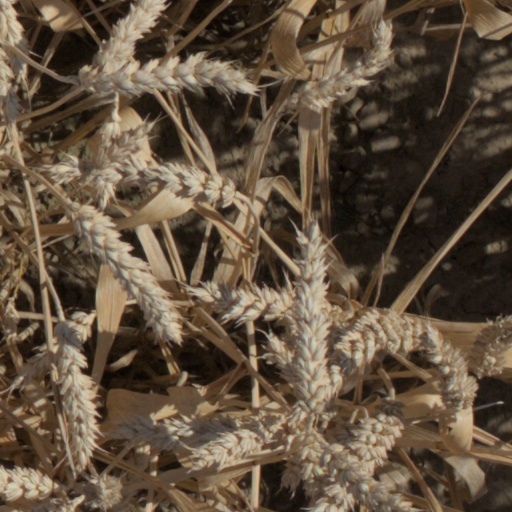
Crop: wheat